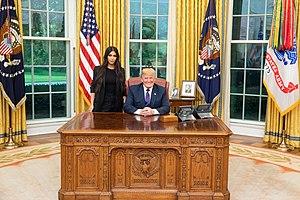
Kimberly Kardashian West, née Kardashian le 21 octobre 1980 à Los Angeles, est une personnalité médiatique, femme d'affaires, productrice, styliste et animatrice de télévision américaine.